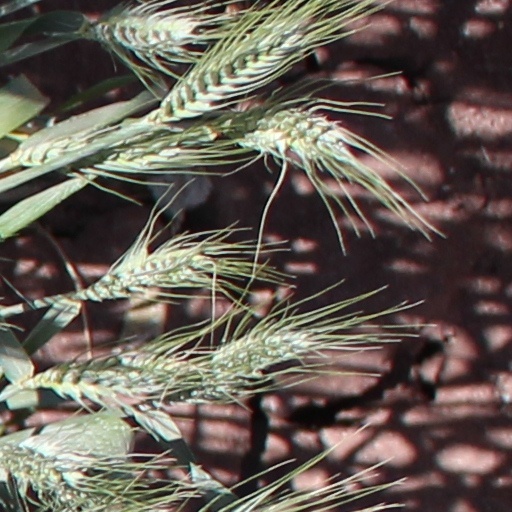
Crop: wheat